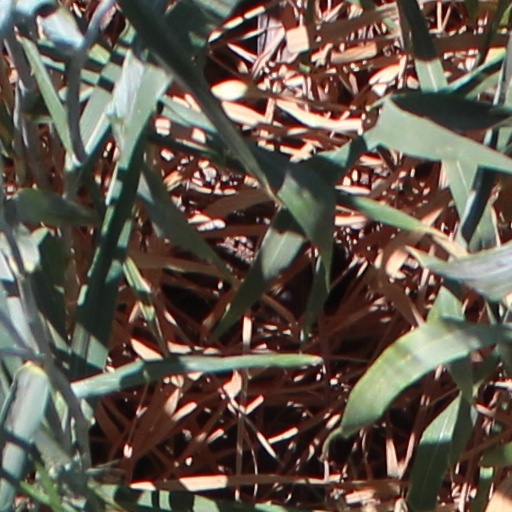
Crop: wheat